Question: Please indicate a possible affordance area of the hold_book that can be used for holding
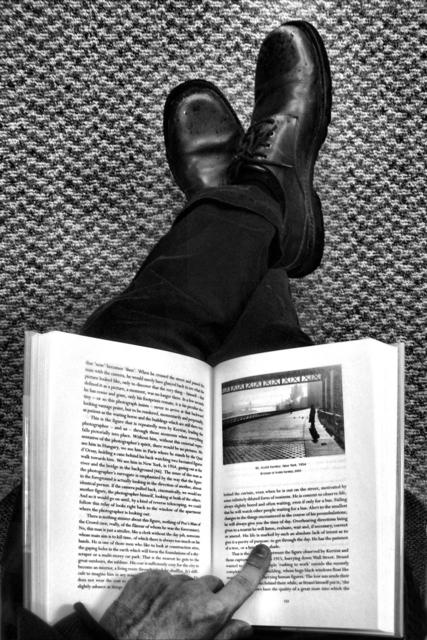
Answer: [16, 310.5, 408, 638.5]